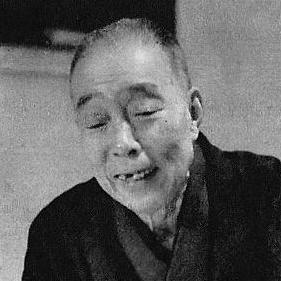
Age: 66